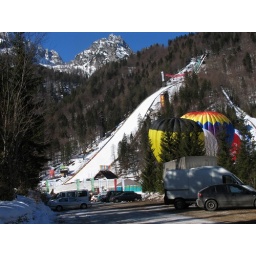
The ski jumping hill in Planica